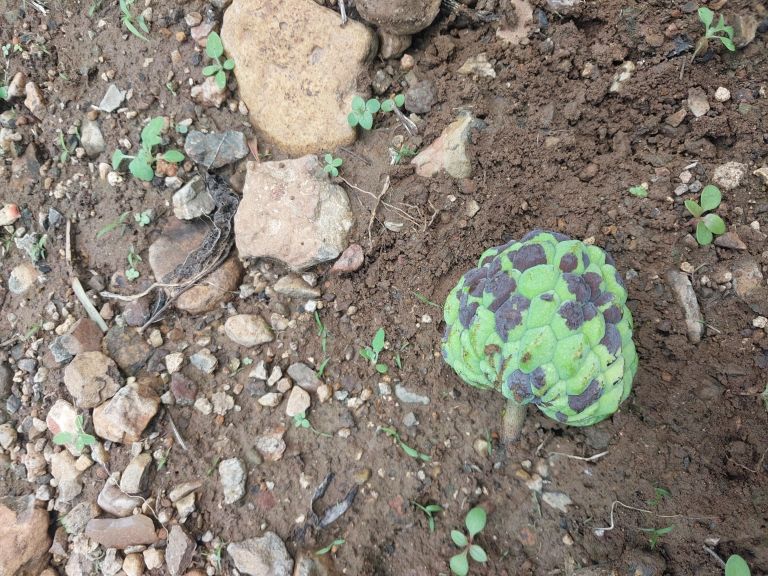
Disease label: Diplodia Rot